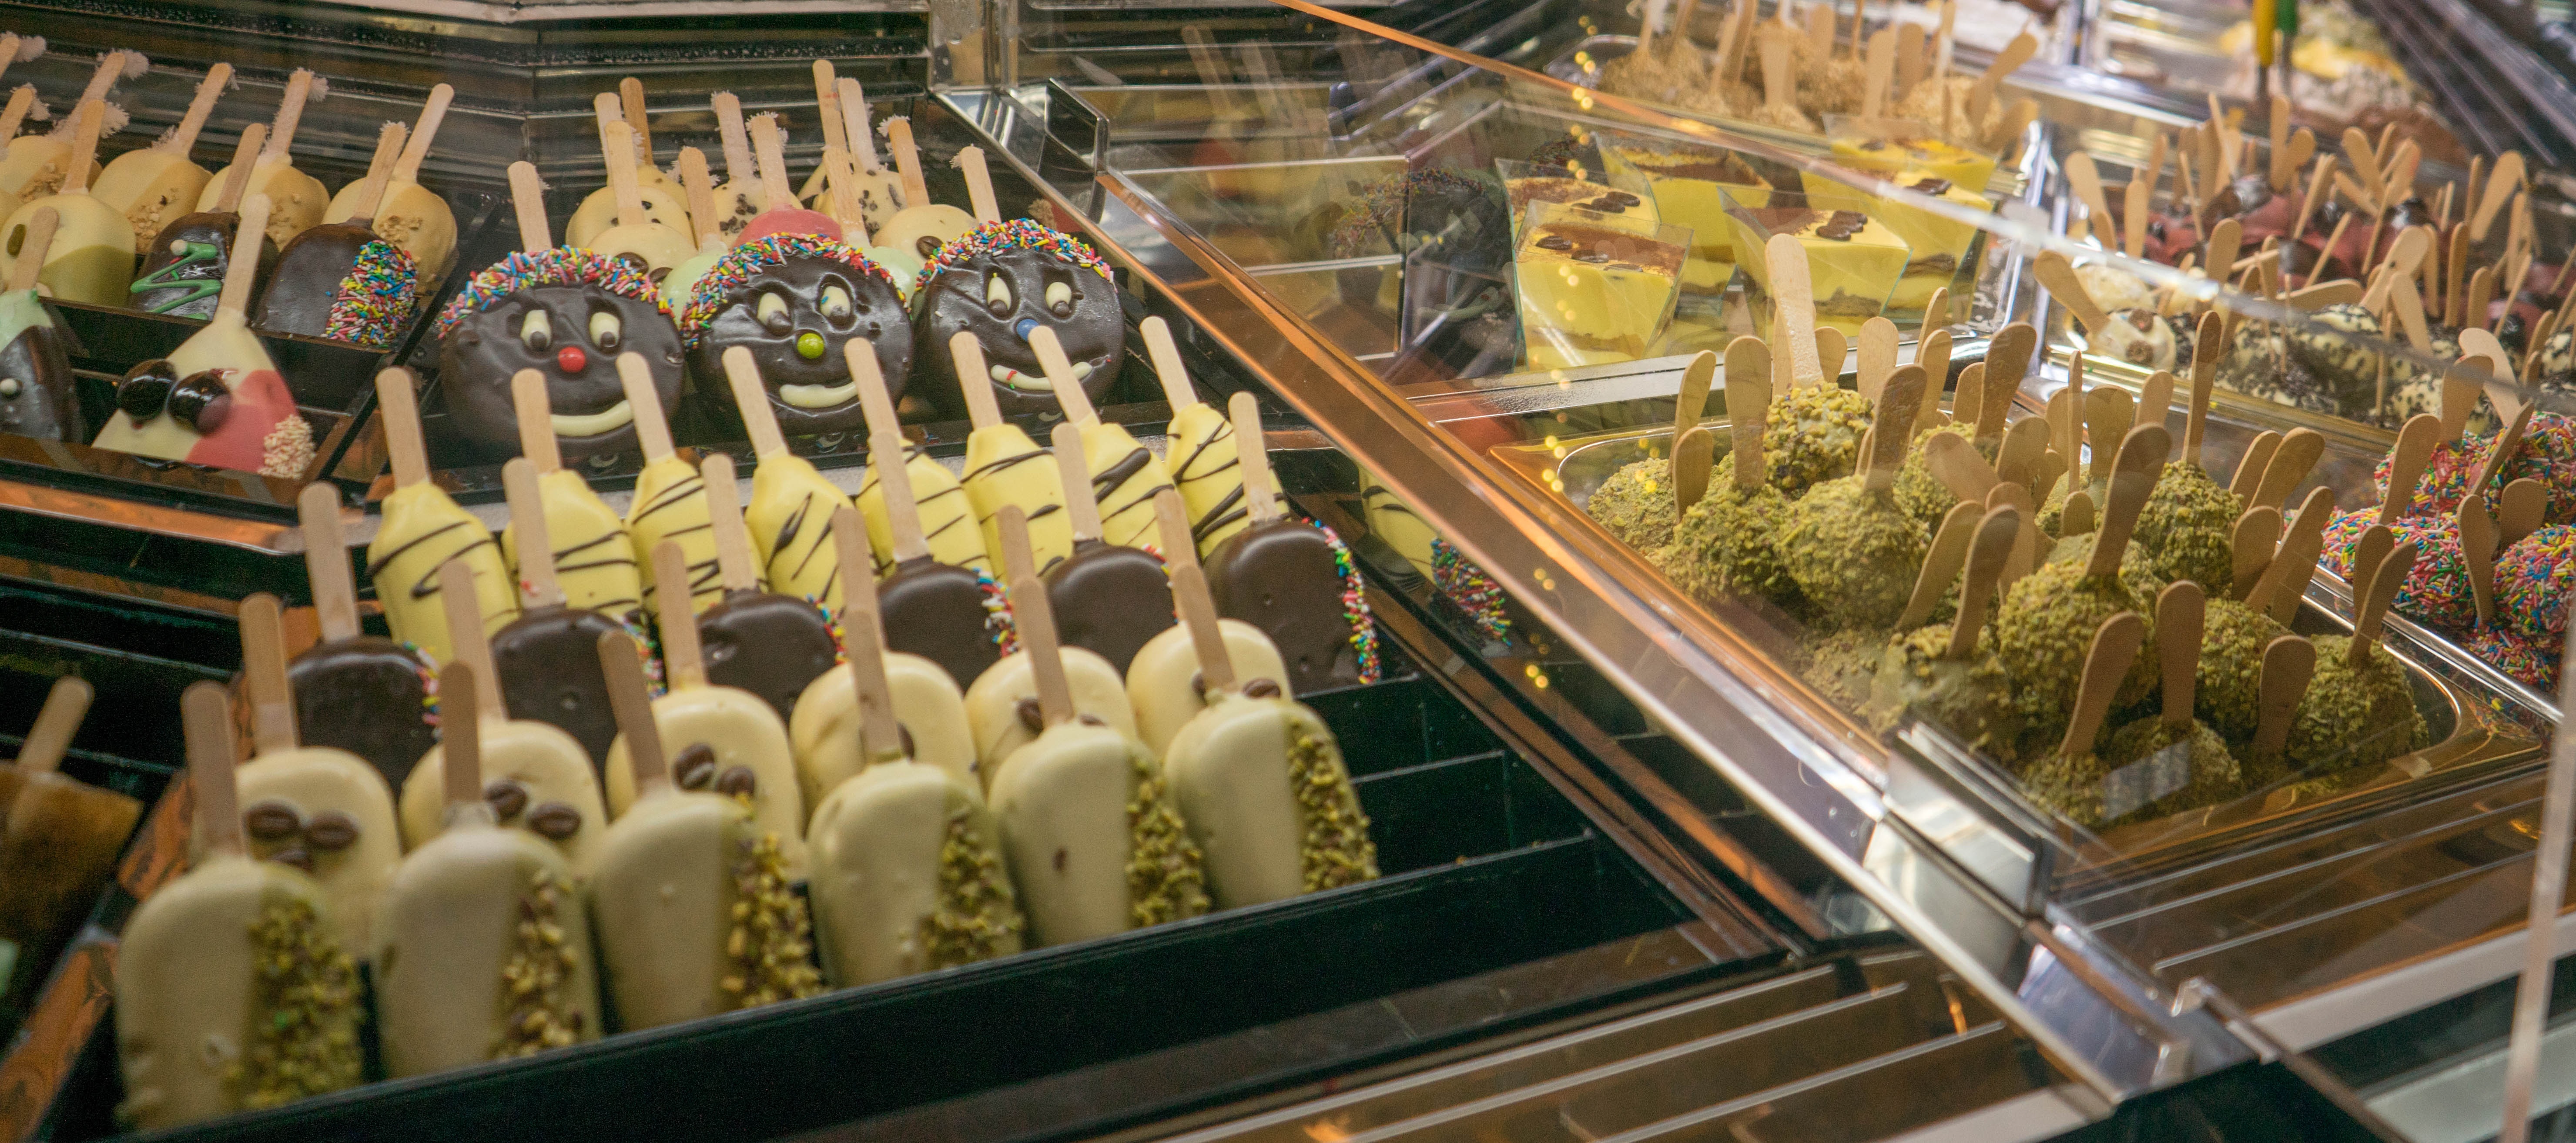
food, colorful, dessert, caramel, delicious, lollipop, sugar, stall, tasty, candy, confectionery, sweet shop